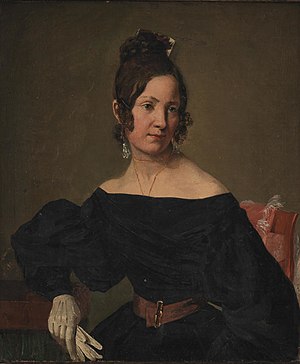
Carl Løffler / Værker
Portræt af skuespillerinden Anna Nielsen (ca. 1835, Teatermuseet i Hofteatret)
Carl Johan Albrecht Løffler var en dansk dekorationsmaler, bror til Christian og far til Emma Løffler.